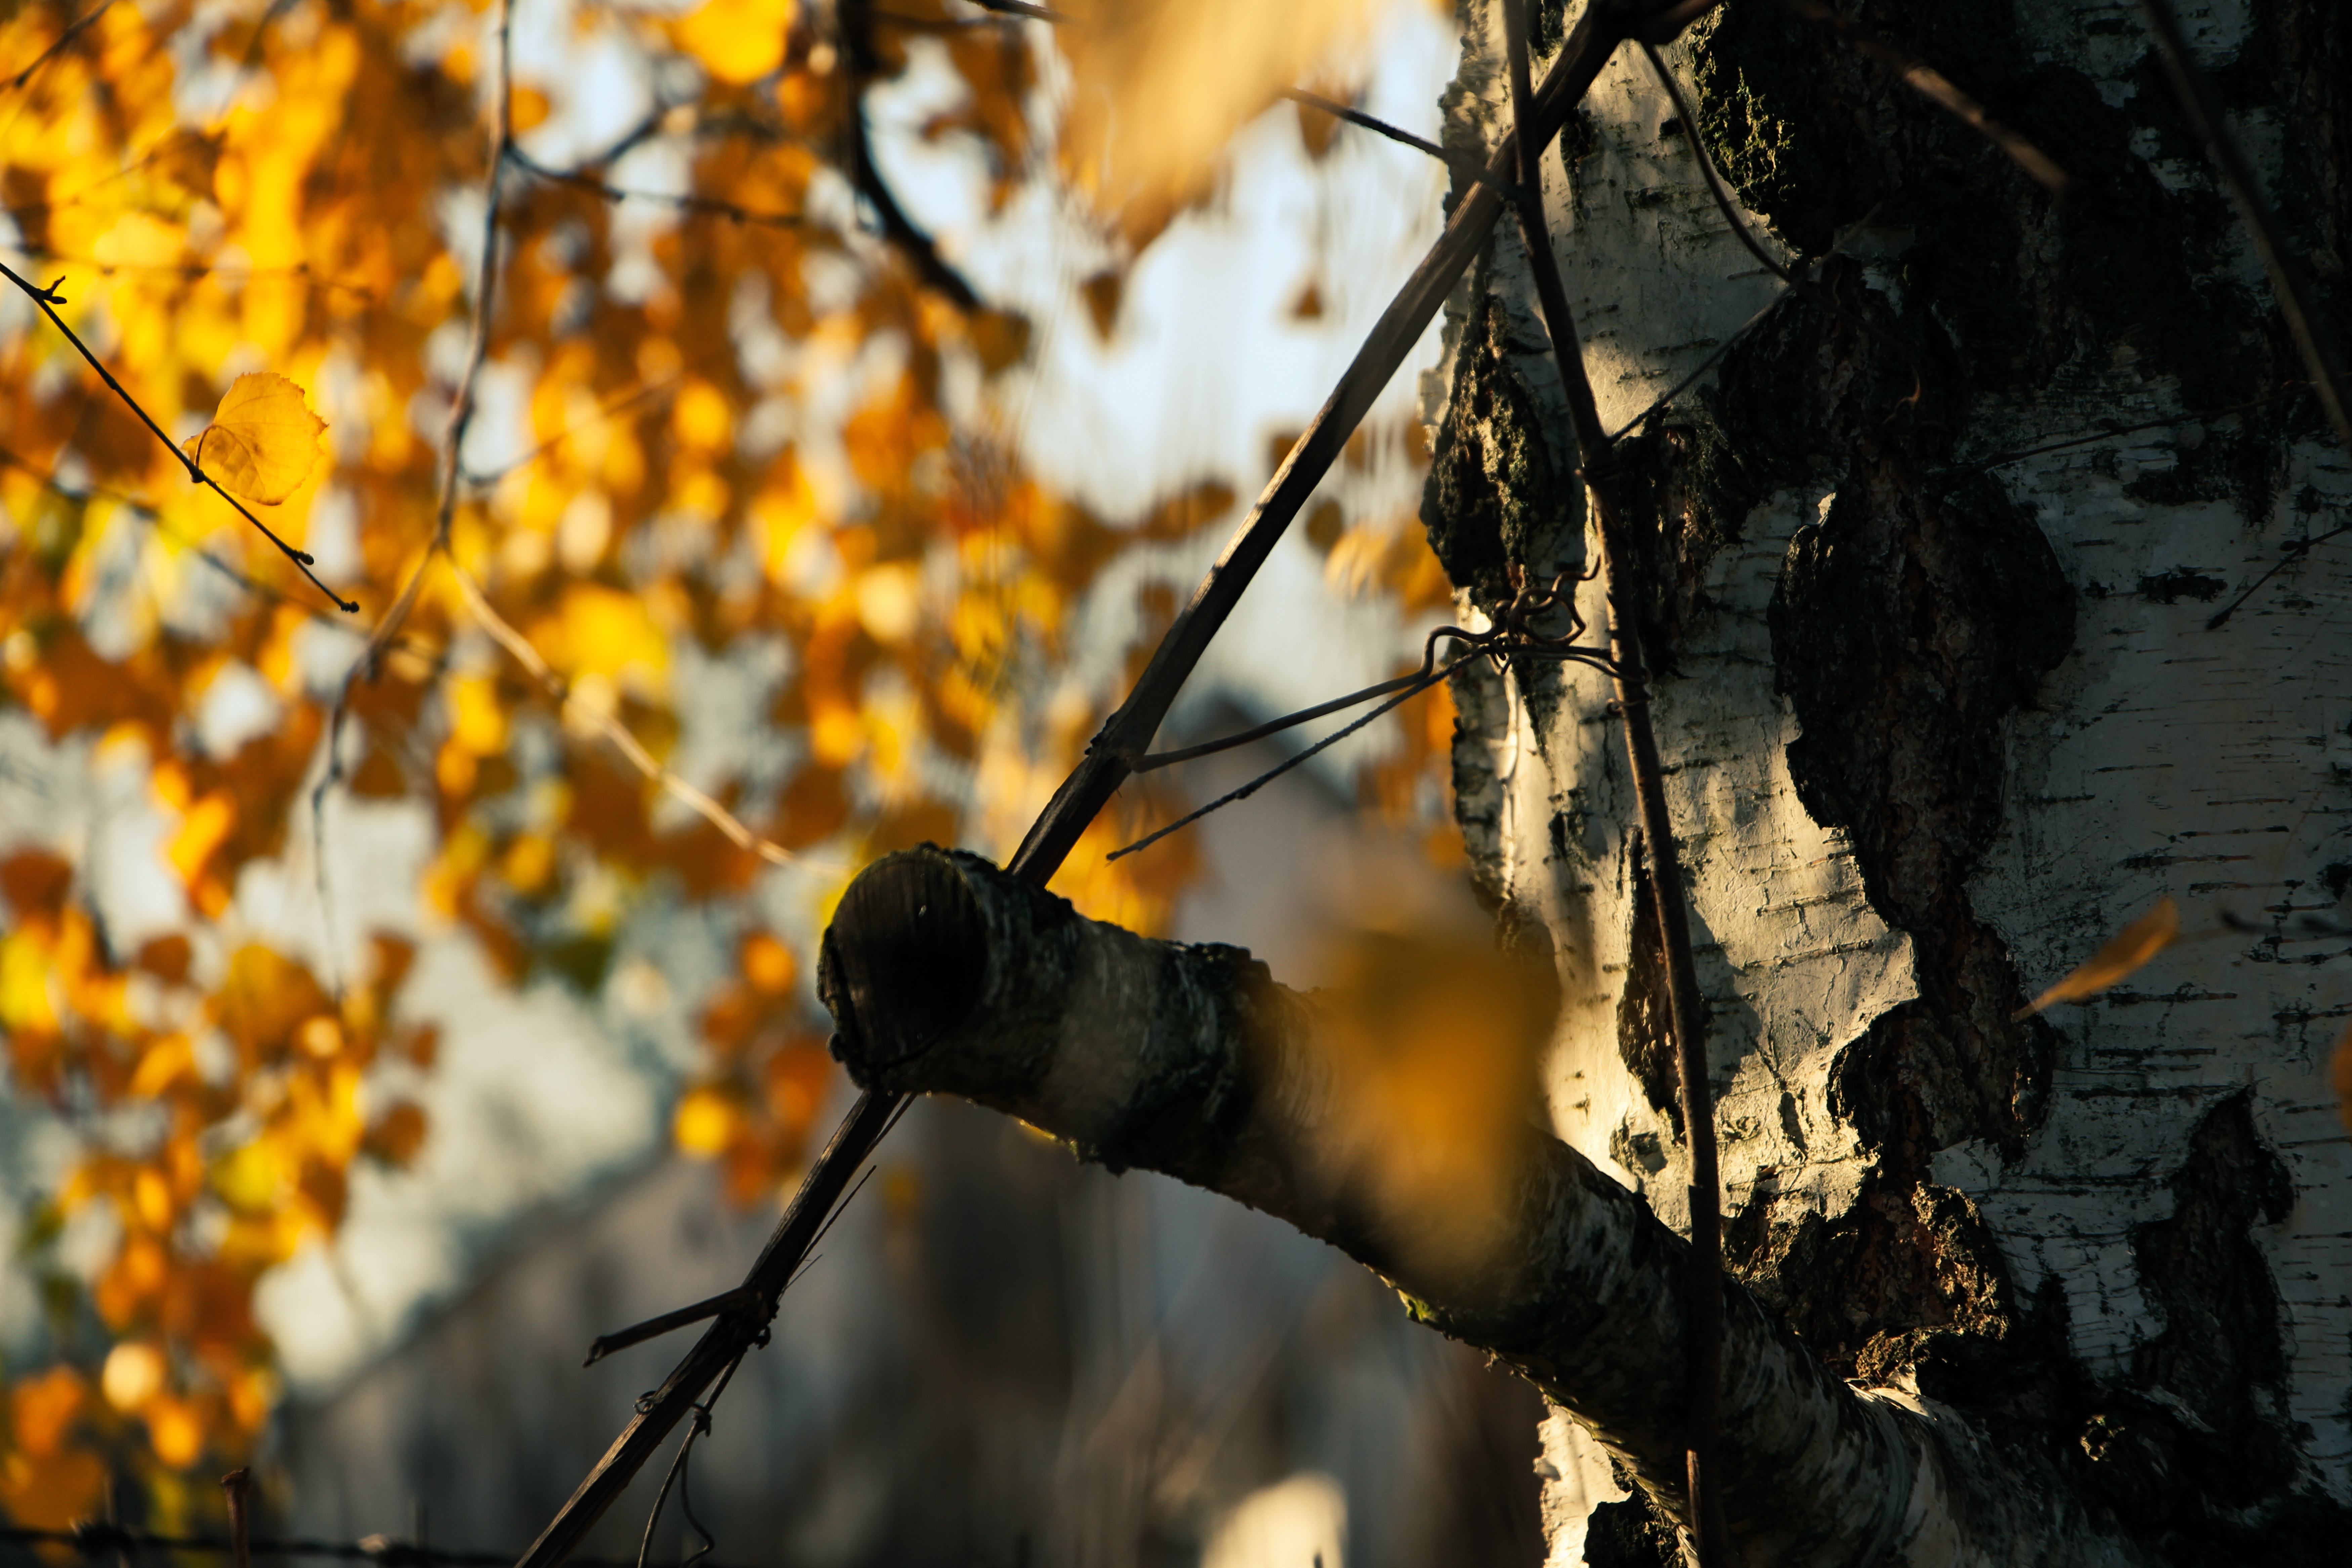
autumn, birch, branches, wood, yellow, leaves, plant, twig, amber, branch, sunlight, trunk, natural landscape, tree, Tints and shades, deciduous, forest, temperate broadleaf and mixed forest, woodland, metal, Northern hardwood forest, landscape, plant stem, grass, shadow, macro photography, evening, wildlife, winter, flowering plant, birch family, freezing